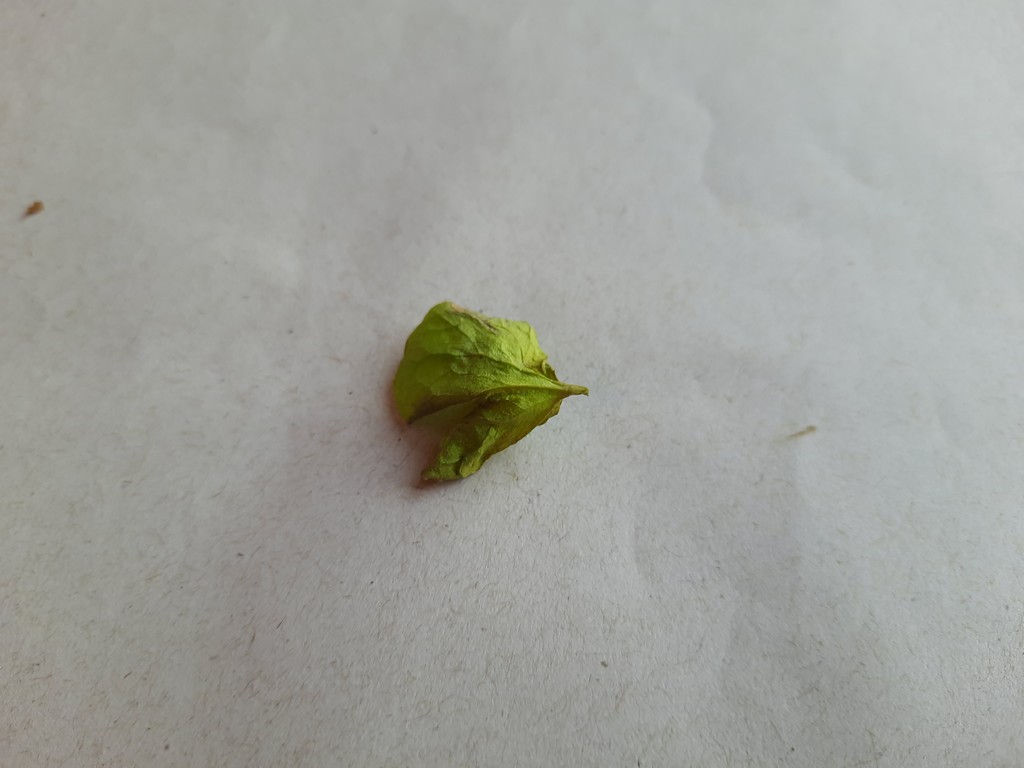
Label: Unhealthy